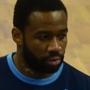
Age: 25